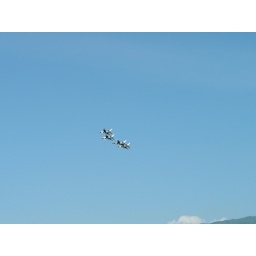
The T-birds are flying in the four ship formation here, with the two solos elsewhere.